170th Rifle Division (Soviet Union)

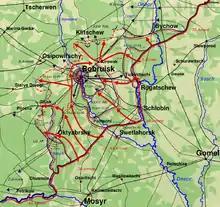
Babruysk operation. Note thrust of 48th Army's shock group north of Rahachow.

At the start of the offensive 42nd Corps was concentrated north of Rahachow to form the Army's shock group with 29th Corps, heavily backed by artillery and armor. The 7km-wide attack sector ran from Kostyashevo to Kolosy. 42nd Corps specifically was to attack on a 1,000m front just north of the former and develop its attack in the direction of Koshary, and was tasked with capturing bridgeheads on the west bank of the Dobysna River, using forward detachments, by the end of the second day. The shock group would then advance in the direction of Repki, Turki, and Babruysk, complete breaking the German defense, and then reach the rear of the three divisions in and around Zhlobin, cut them off from the crossings of the Berezina, and destroy them in cooperation with 65th Army. At the same time, the Army would seize crossings south of Babruysk and take the city with an attack from the south. Following this the offensive would be developed in the direction of Asipovichy and Pukhavichy. Romanenko deployed his Army in a single echelon. The Front's artillery preparation would last two hours and five minutes, and 42nd Corps would have support from the 22nd Breakthrough Artillery Division. Before the offensive, the division numbered 5,582 personnel, fielding 2,614 rifles, 1,539 submachine guns, 241 light and 67 medium machine guns. It was supplied with from 2.0 to 3.3 combat loads of ammunition for each weapon, from rifle rounds to artillery shells.